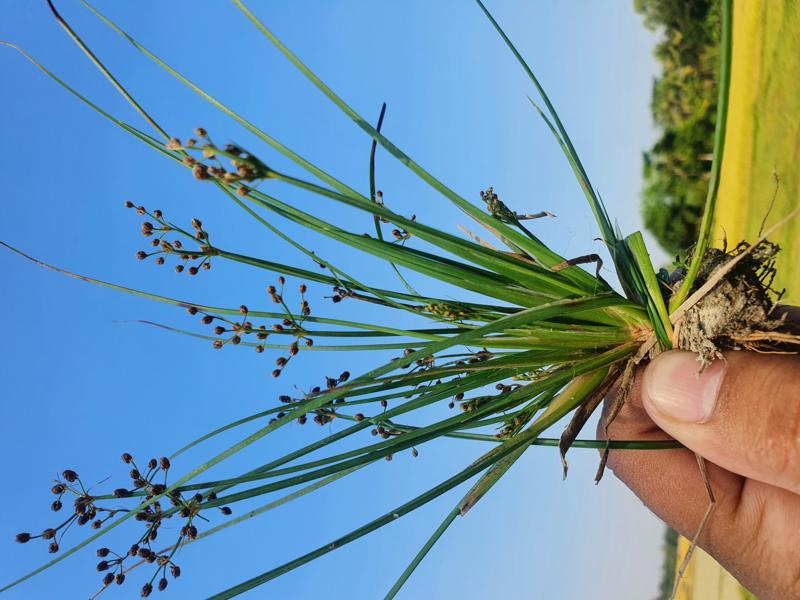
Weed species: Fimbristylis littoralis